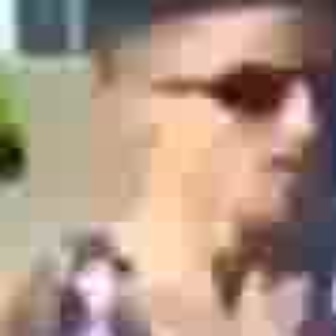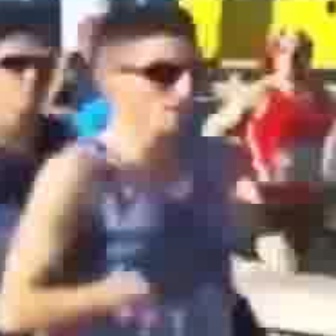
  Please identify the target specified by the bounding box [155,41,329,213] in the first image and locate it in the second image. Return the coordinates in [x_min,y_min,x_max,y_max] format.
Answer: [112,50,200,138]